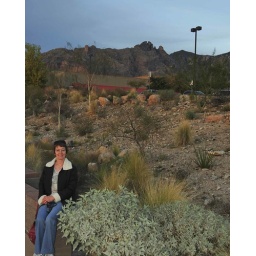
Jacki sitting on wall beside sidewalk leading into Tucson mall, late afternoon